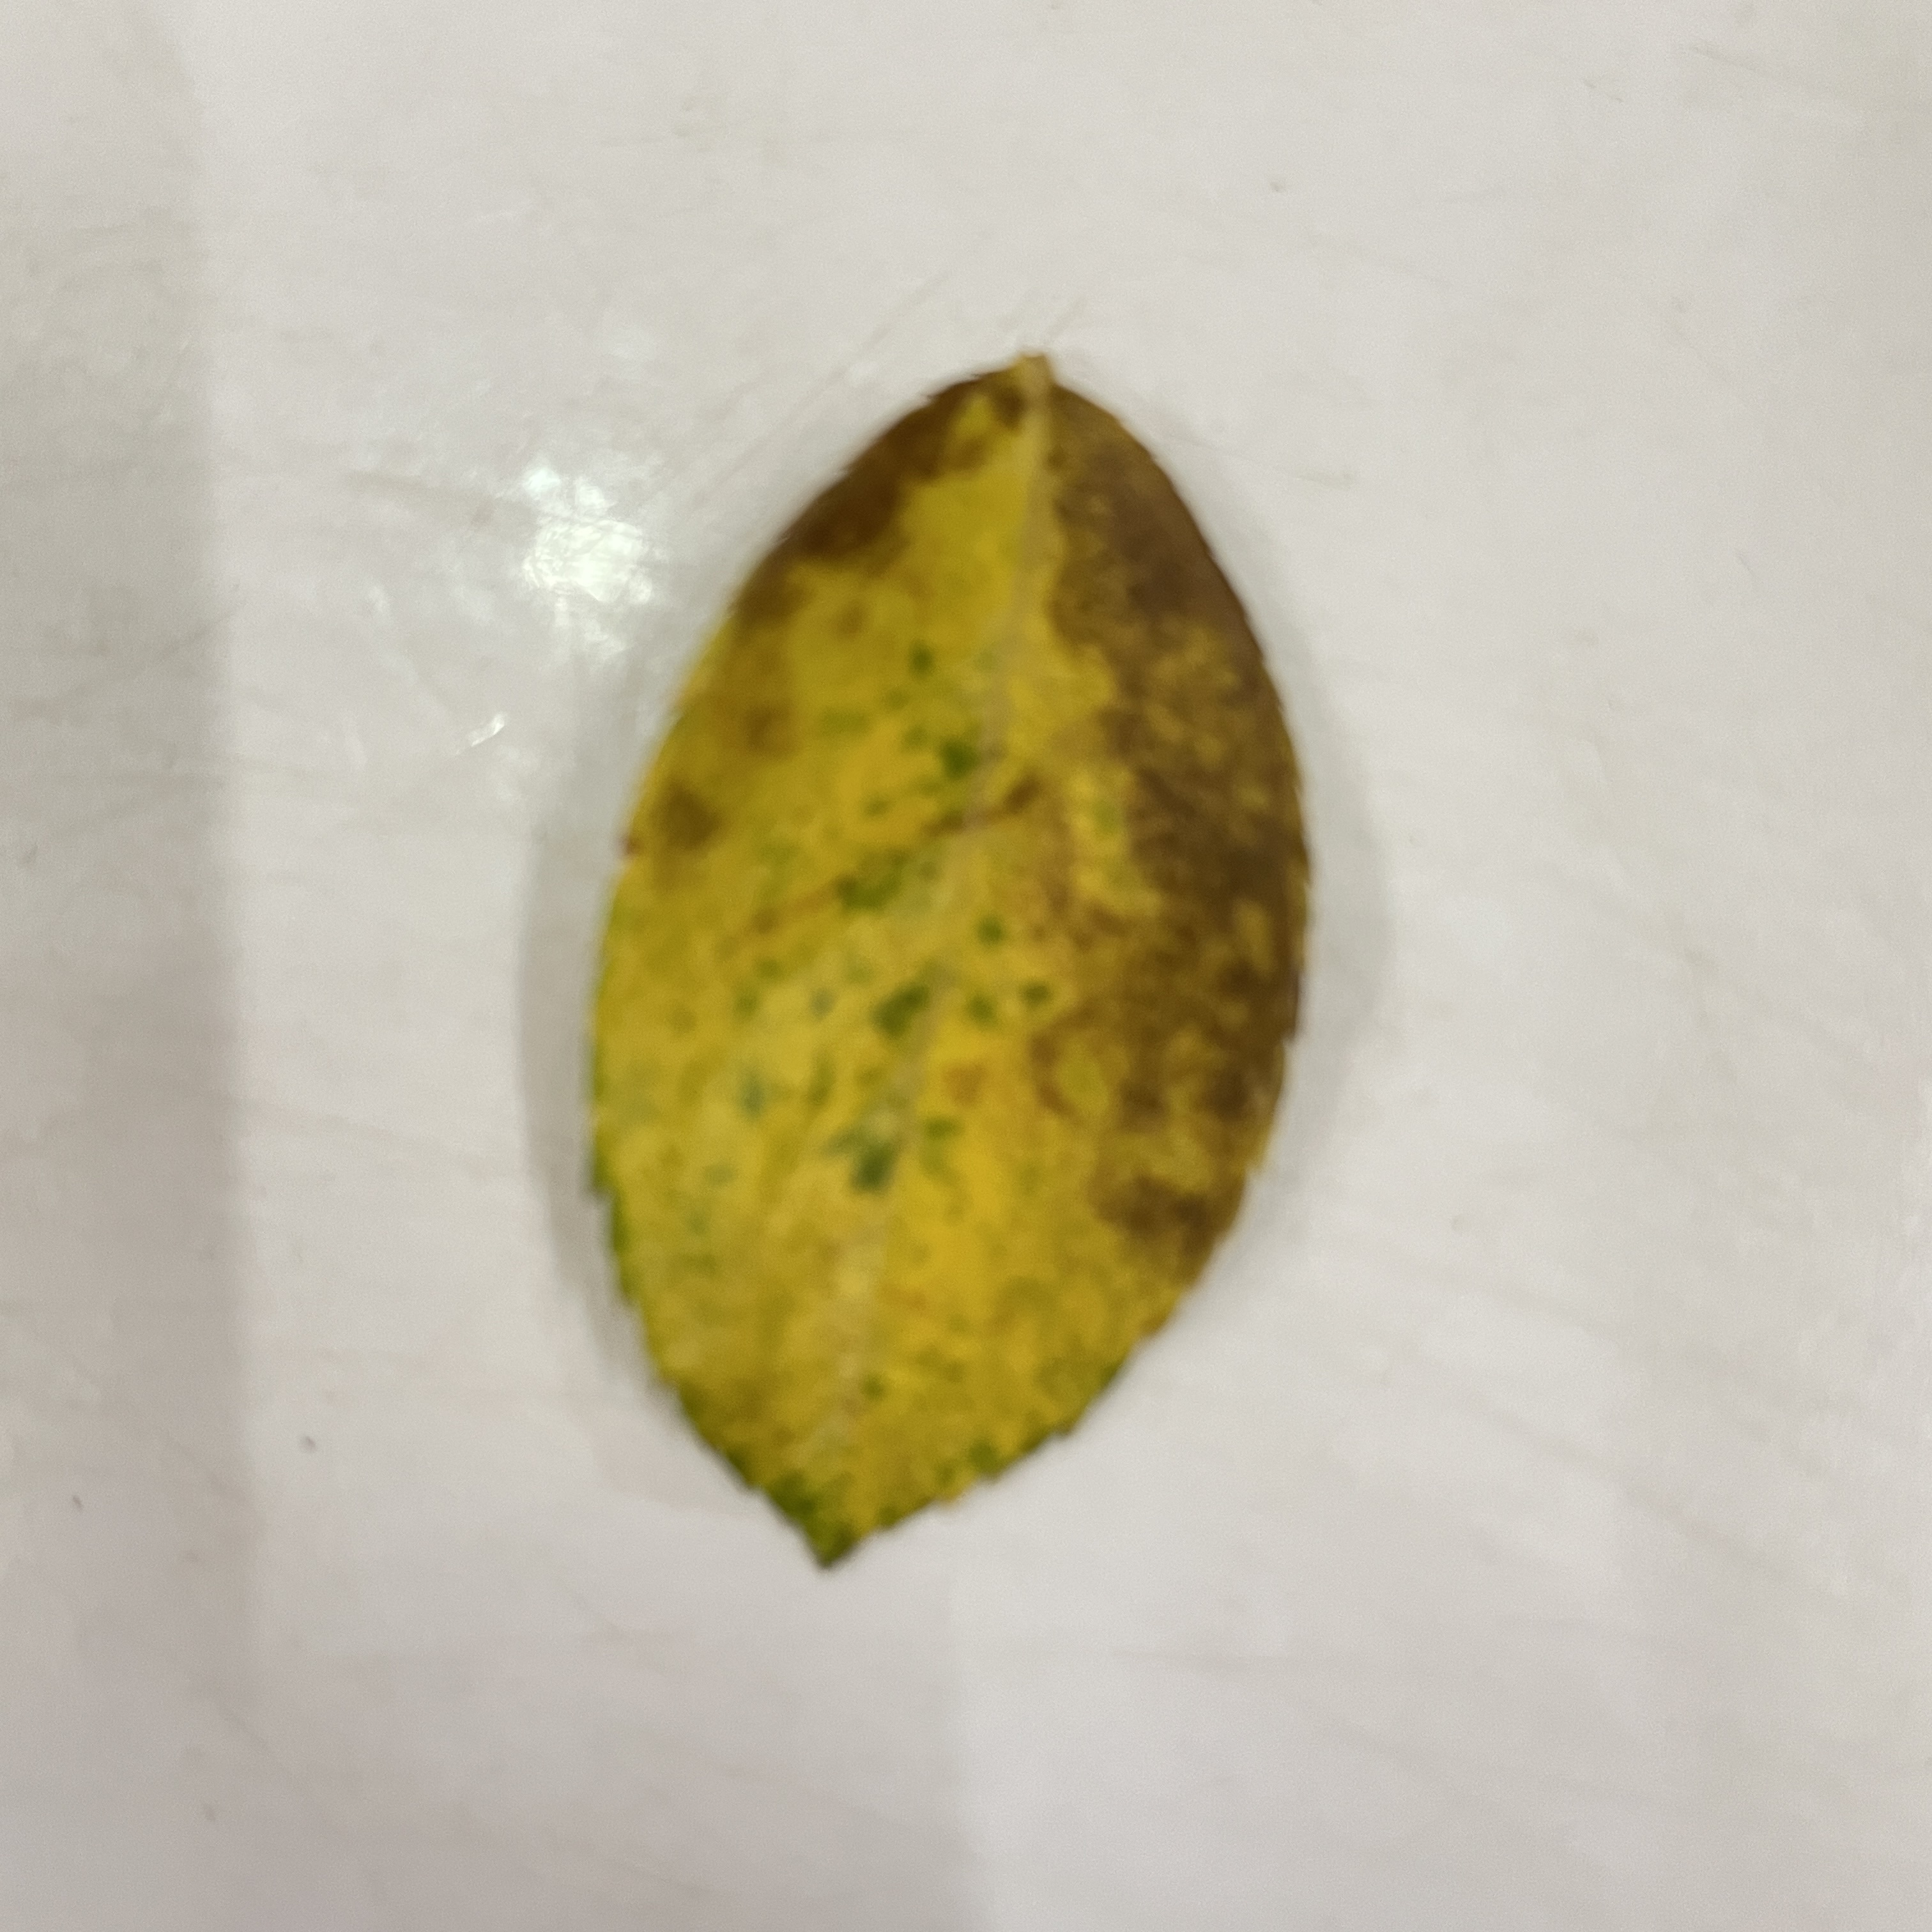
Label: Black Spot